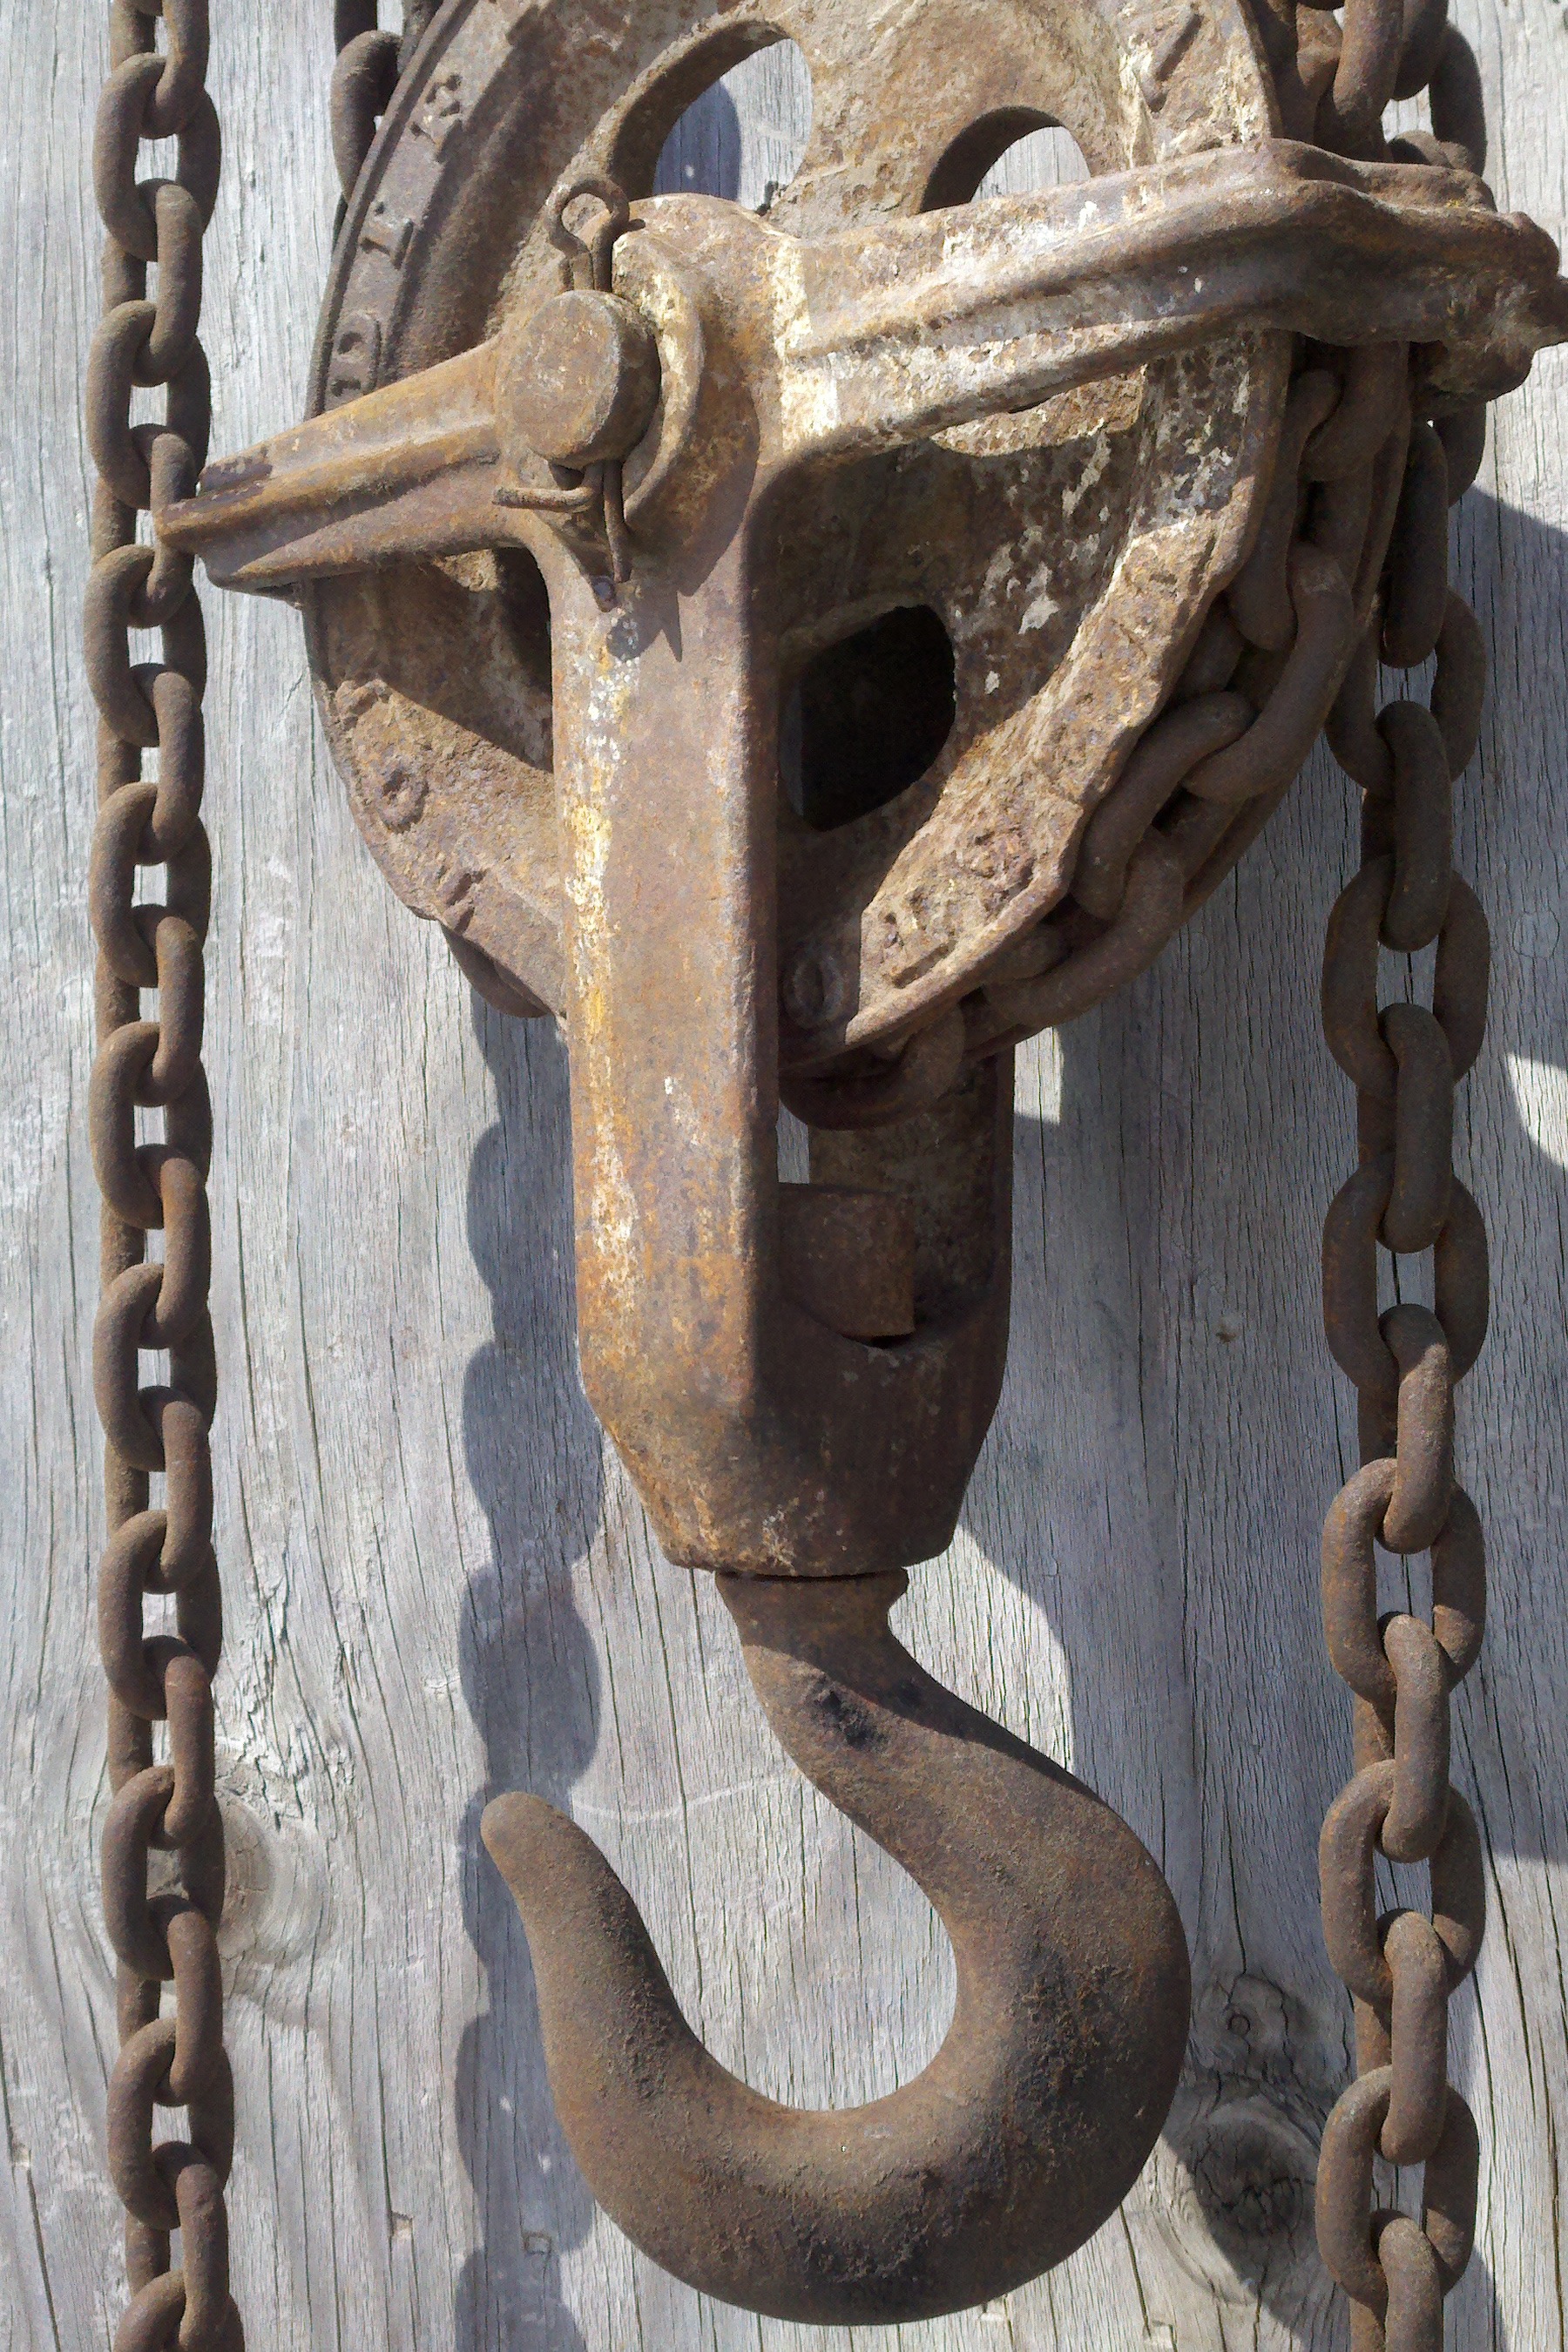
wood, antique, chain, rust, statue, symbol, hook, sculpture, art, iron, carving, pulley, door knocker, chain hoist, ancient history